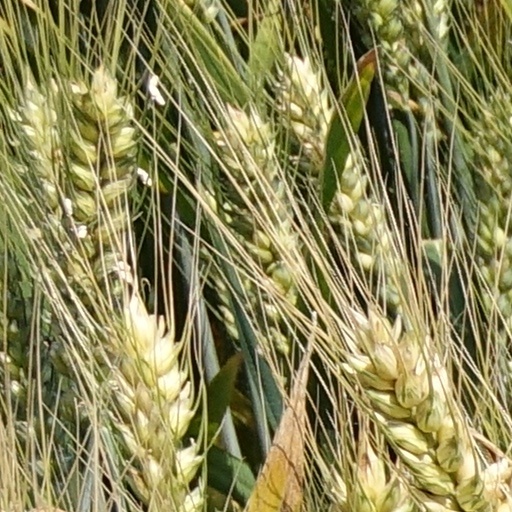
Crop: wheat